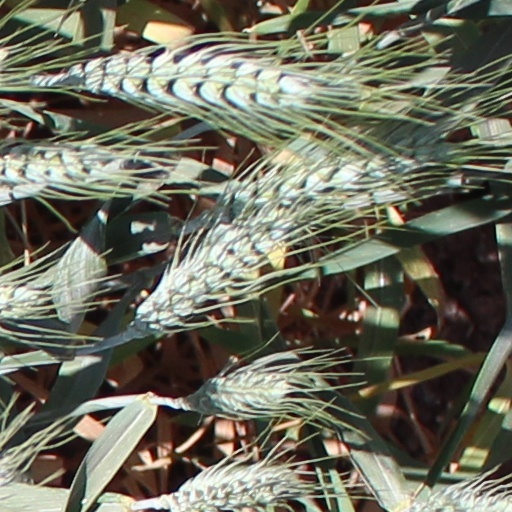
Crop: wheat